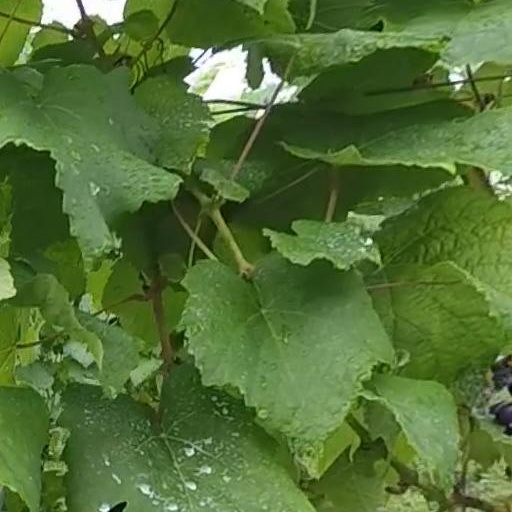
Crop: grape